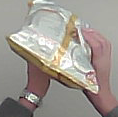
Product: lays_classic